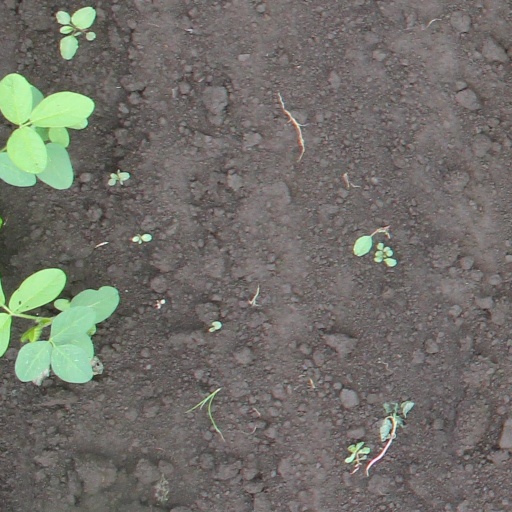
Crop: soybean